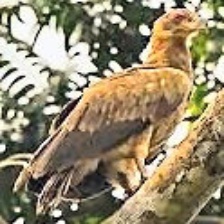
Species: PALM NUT VULTURE
Scientific name: GYPOHIERAX ANGOLENSIS
ImageNet parent category: vulture